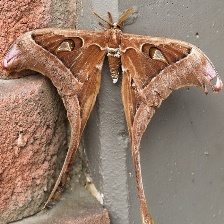
Species: HERCULES MOTH